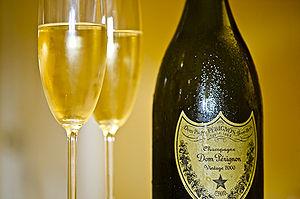
James Bond [ d͡ʒeɪmz bɒnd], également connu par son matricule 007, est un personnage de fiction créé en 1953 par l'écrivain et ancien espion britannique Ian Fleming dans le roman Casino Royale.
Le chardonnay B est un cépage blanc français. Originaire du vignoble de Bourgogne, il est devenu un cépage international ayant conquis de très nombreux pays producteurs de vin du monde.